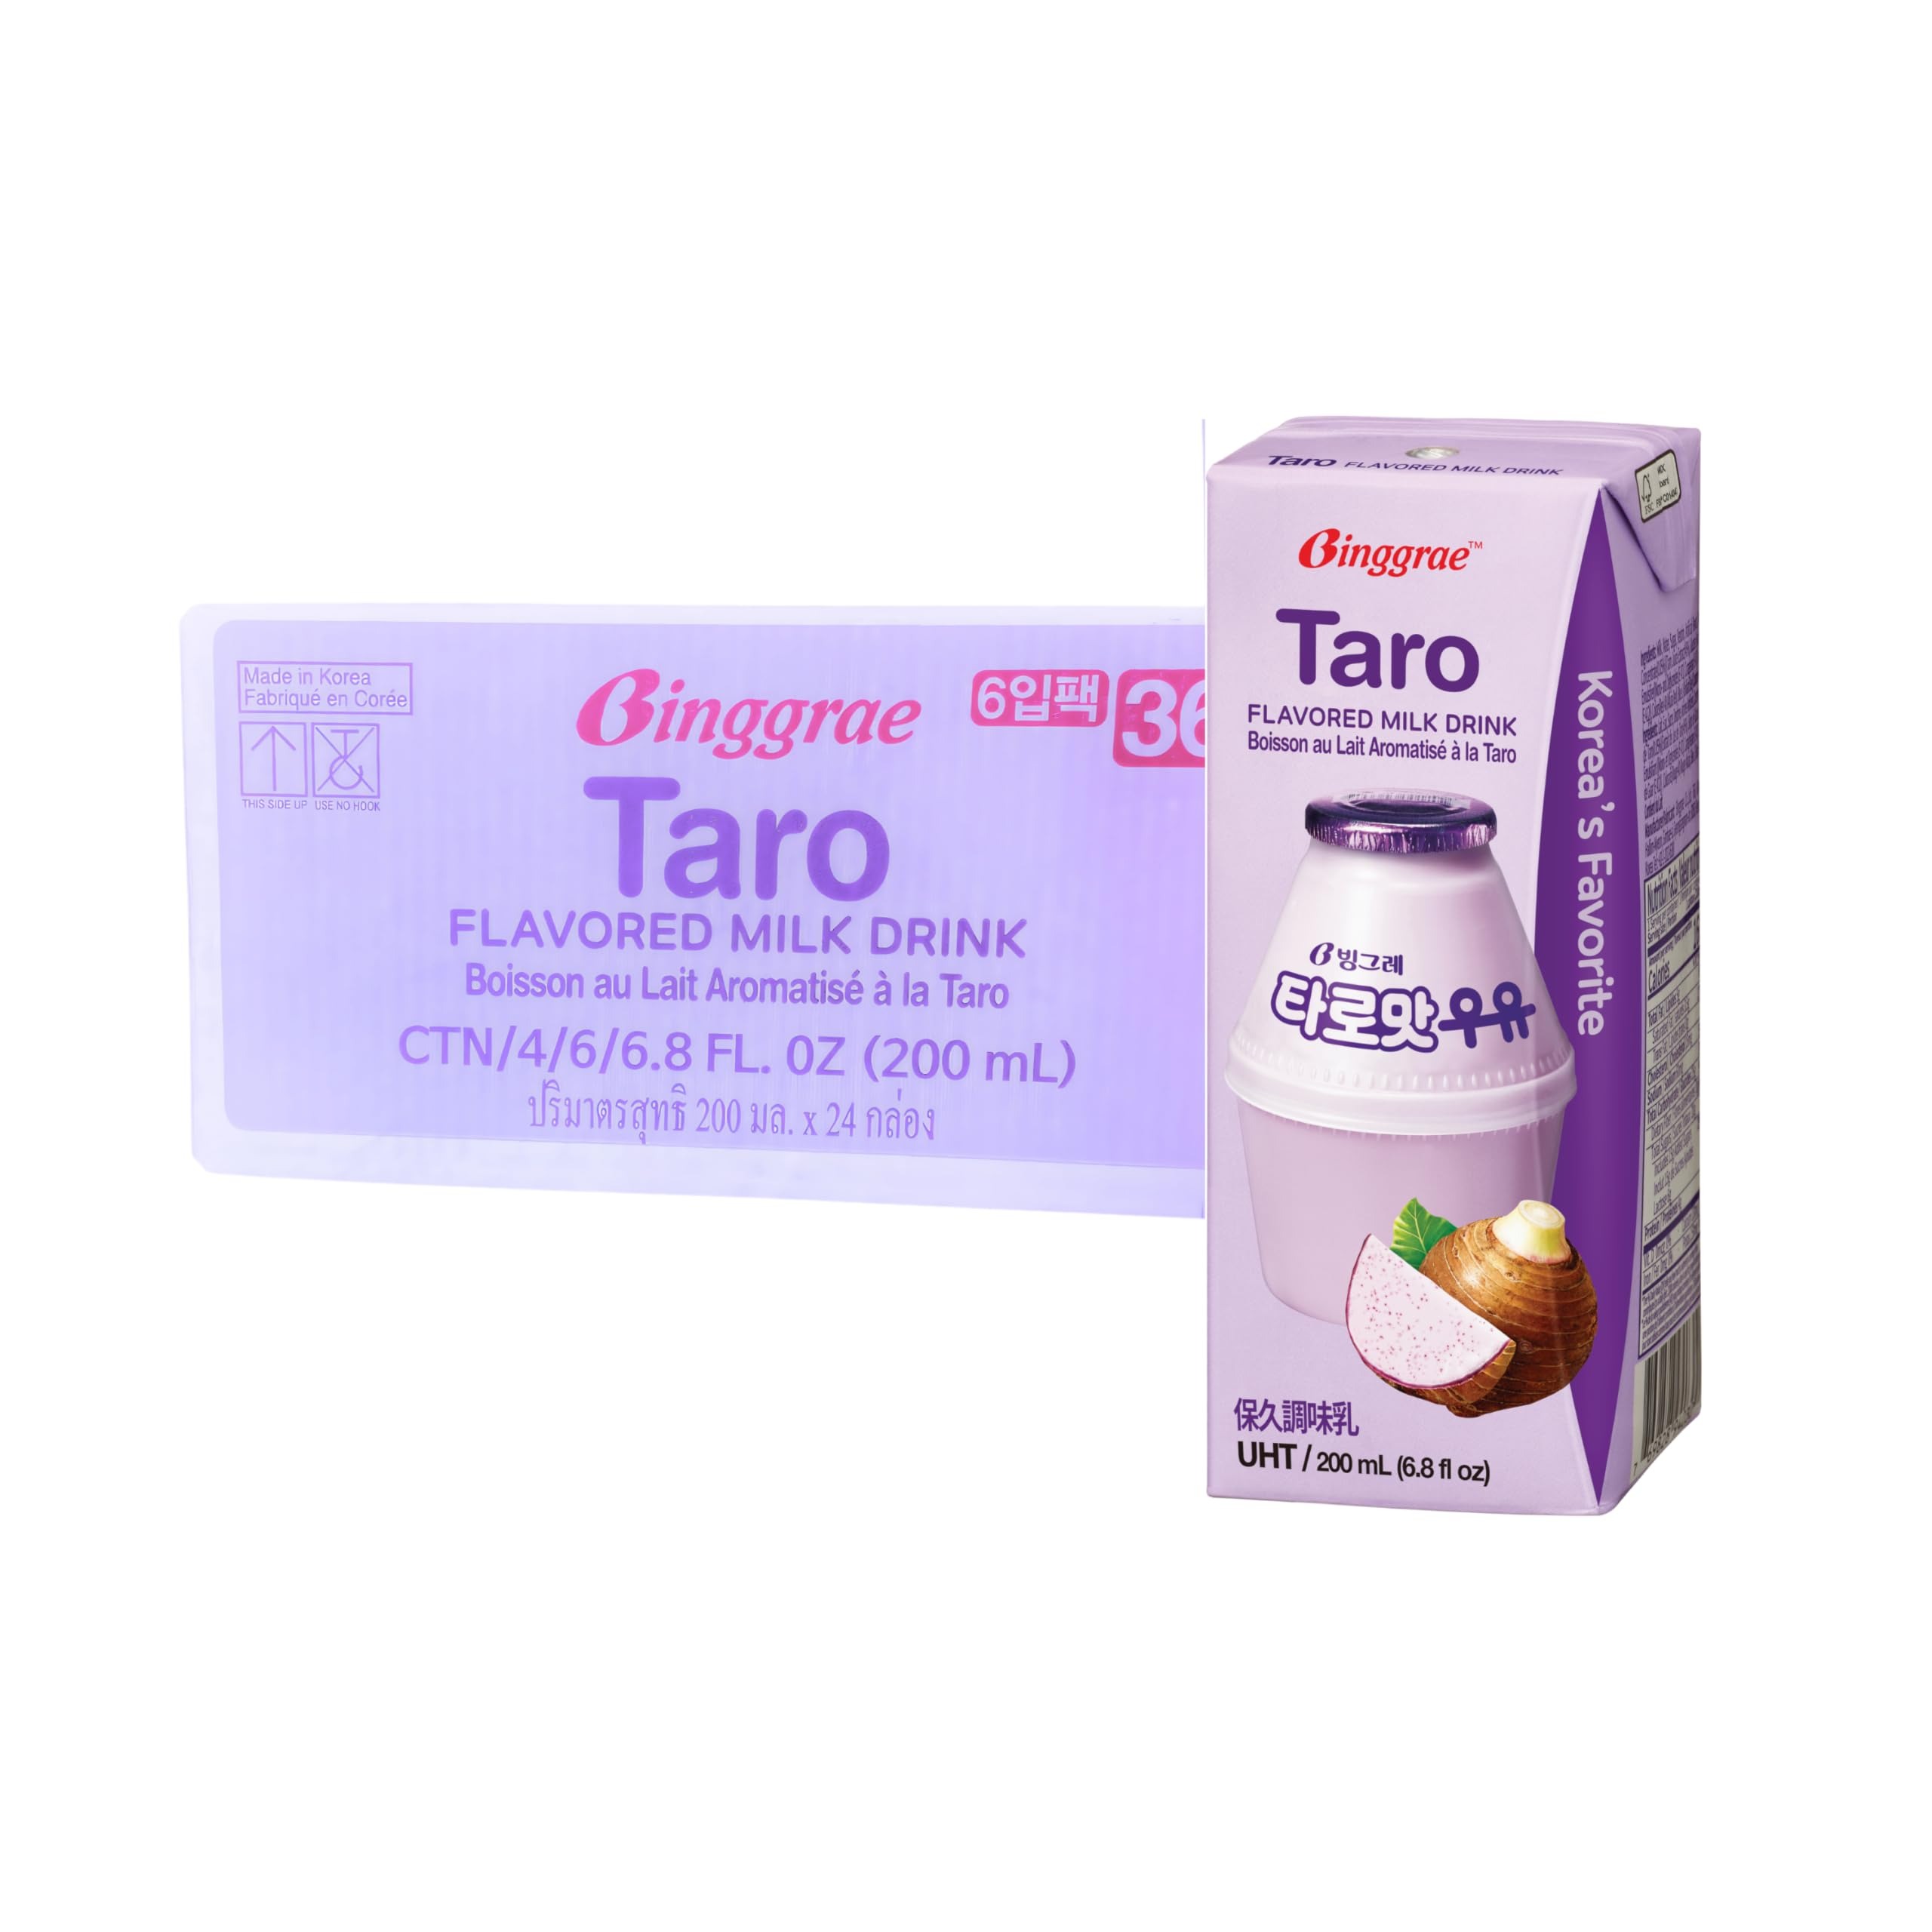
Item Name: Binggrae Taro Flavored Milk Drink – Sweet and Creamy Korean Beverage – Shelf-Stable – Pack of 24 Drink Boxes
Bullet Point 1: Authentic Korean Flavor - Experience the original taste of Korea with Binggrae's taro-flavored milk, a popular and nostalgic drink enjoyed across generations.
Bullet Point 2: Sweet and Creamy Enjoyment - Delivers a smooth, velvety texture with a sweet taro flavor that’s both refreshing and satisfying—perfect for any time of day.
Bullet Point 3: Shelf-Stable Convenience - No refrigeration needed until opened. Great for storing at home, in lunchboxes, or taking on the go.
Bullet Point 4: Pack of 24 Individual Bottles - Comes in a value-packed box of 24 single-serve bottles—ideal for sharing with family or stocking up for school, work, or travel.
Bullet Point 5: Trusted Brand – Binggrae - Made by Binggrae, one of Korea’s most beloved beverage brands known for quality and flavor in every sip.
Product Description: Experience the delightful taste of Korea with Binggrae's Flavored Milk Variety Pack. This assortment includes five unique flavors: Banana, Strawberry, Melon, Coffee, and Taro. Each 6.8 fl oz carton offers a smooth, creamy texture and a burst of flavor, making it a perfect treat for any time of day. Flavor Highlights: Banana: A classic favorite with a sweet, fruity taste that has been a staple in Korean households for decades. Strawberry: Features a rich strawberry flavor blended seamlessly with creamy milk for a refreshing experience. Melon: Offers a light and refreshing melon taste, providing a unique twist to traditional milk beverages. Coffee: Combines the bold flavor of coffee with creamy milk, perfect for a gentle caffeine boost. Taro: Delivers a subtly sweet and nutty flavor, offering a unique and satisfying taste. Product Features: Shelf-Stable: No refrigeration needed until opened, making it convenient for on-the-go consumption. Individual Cartons: Each flavor comes in a 6.8 fl oz carton, ideal for portion control and easy storage. Versatile Enjoyment: Enjoy chilled, over ice, or as a base for smoothies and desserts. Indulge in the rich flavors of Binggrae's Flavored Milk and discover why it's a beloved beverage in Korea and around the world.
Value: 163.2
Unit: Fl Oz

Price: 8.29